White noise

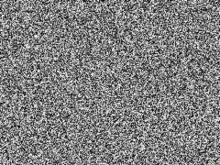
An image of salt-and-pepper noise

In discrete time, white noise is a discrete signal whose samples are regarded as a sequence of serially uncorrelated random variables with zero mean and finite variance; a single realization of white noise is a random shock. In some contexts, it is also required that the samples be independent and have identical probability distribution (in other words independent and identically distributed random variables are the simplest representation of white noise). In particular, if each sample has a normal distribution with zero mean, the signal is said to be additive white Gaussian noise.